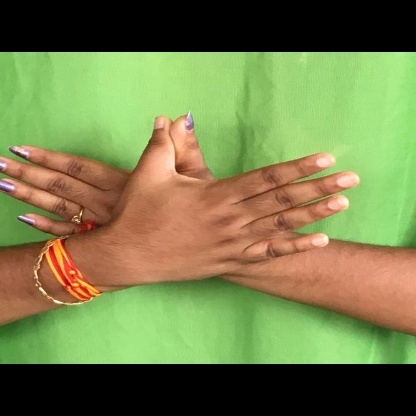
Mudra: Garuda